Environmental policy of the first Donald Trump administration

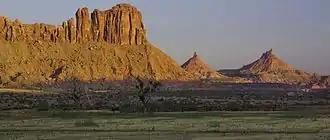
Bridger Jack Butte (left) with the Sixshooter Peaks in the background. The names are listed in the presidential proclamation as "Hoon'Naqvut, Shash Jáa, Kwiyagatu Nukavachi, Ansh An Lashokdiwe", all four mean "Bears Ears"

In August 2019, Trump had instructed Agriculture Secretary Sonny Perdue to exempt Alaska's Tongass National Forest from logging restrictions established nearly 20 years ago during the Clinton administration. The move opens it to potential logging and energy and mining projects. Tongass is the world's largest intact temperate rainforest. It serves as an enormous natural carbon sink, holding an estimated 8% of all carbon stored in U.S. national forests. The Forest Service had finalized a plan to phase out old-growth logging in 2016 and Congress had designated more than 5.7 million acres of the forest as wilderness, not to be developed under any circumstances. Should Trump's plan be successful, it could affect 9.5 million acres. On September 25, 2020, the Trump administration submitted a revised environmental impact study which recommended a "full exemption" for the Tongass, opening the forest to more development and logging. Responding, Andy Moderow of the Alaska Wilderness League said that Tongass plays an important role in helping to combat climate change noting that it "stores more than 400 million metric tons of CO2 and sequesters an additional 3 million metric tons annually, equivalent to taking nearly 650,000 cars off the road each year."